Moana, New Zealand

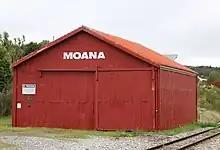
Railway shed in Moana (April 2021)

On 16 April 1926, the station building was destroyed in a fire. A replacement building was constructed in the same year. The replacement was to the standard type A design, from the family of standard railway station designs prepared by Railways architect George Troup.